No. 613 Squadron RAuxAF

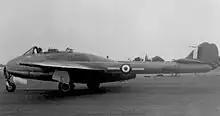
No.613 Squadron Vampire FB.9 WR257 'A', built by Fairey Aviation at Ringway, was flown by the unit's C/O S.Ldr Jack Wales between June 1954 and December 1956

In April 1950, No. 613 Squadron was transferred to become a unit within RAF Fighter Command. No. 613 re-equipped during February 1951 with the jet-powered De Havilland Vampire FB.5. The Harvard T.2s were replaced by Gloster Meteor T.7 twin-seat trainers. Initial training with the new jet aircraft was carried out at Avros nearby Woodford Aerodrome, with its longer runway, by courtesy of the squadron's honorary air commodore, Sir Roy Dobson, 613's commanding officer, Squadron Leader Jack Wales DFC, a test pilot for Avros, flew the unit's only Vampire FB.9, WR257 'A' between June 1954 and his death in December 1956 when flight testing the prototype Avro Shackleton MR.3. WR257 had been built by Fairey Aviation at Ringway – the only example of a jet aircraft being both built and based at the airfield.